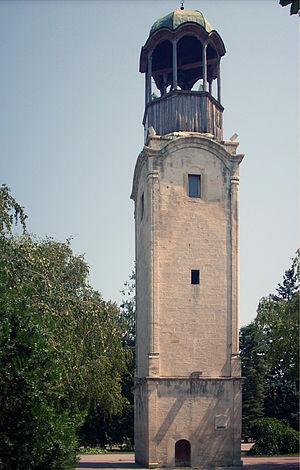
Razgrad est une ville du nord-est de la Bulgarie, chef-lieu de l'oblast homonyme.